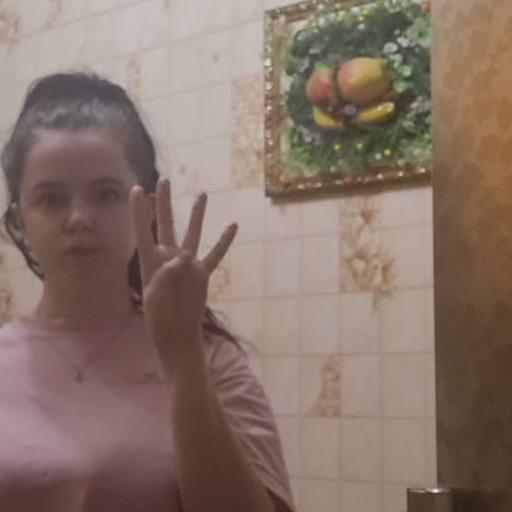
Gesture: four